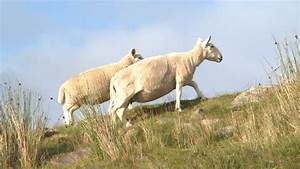
Label: sheep